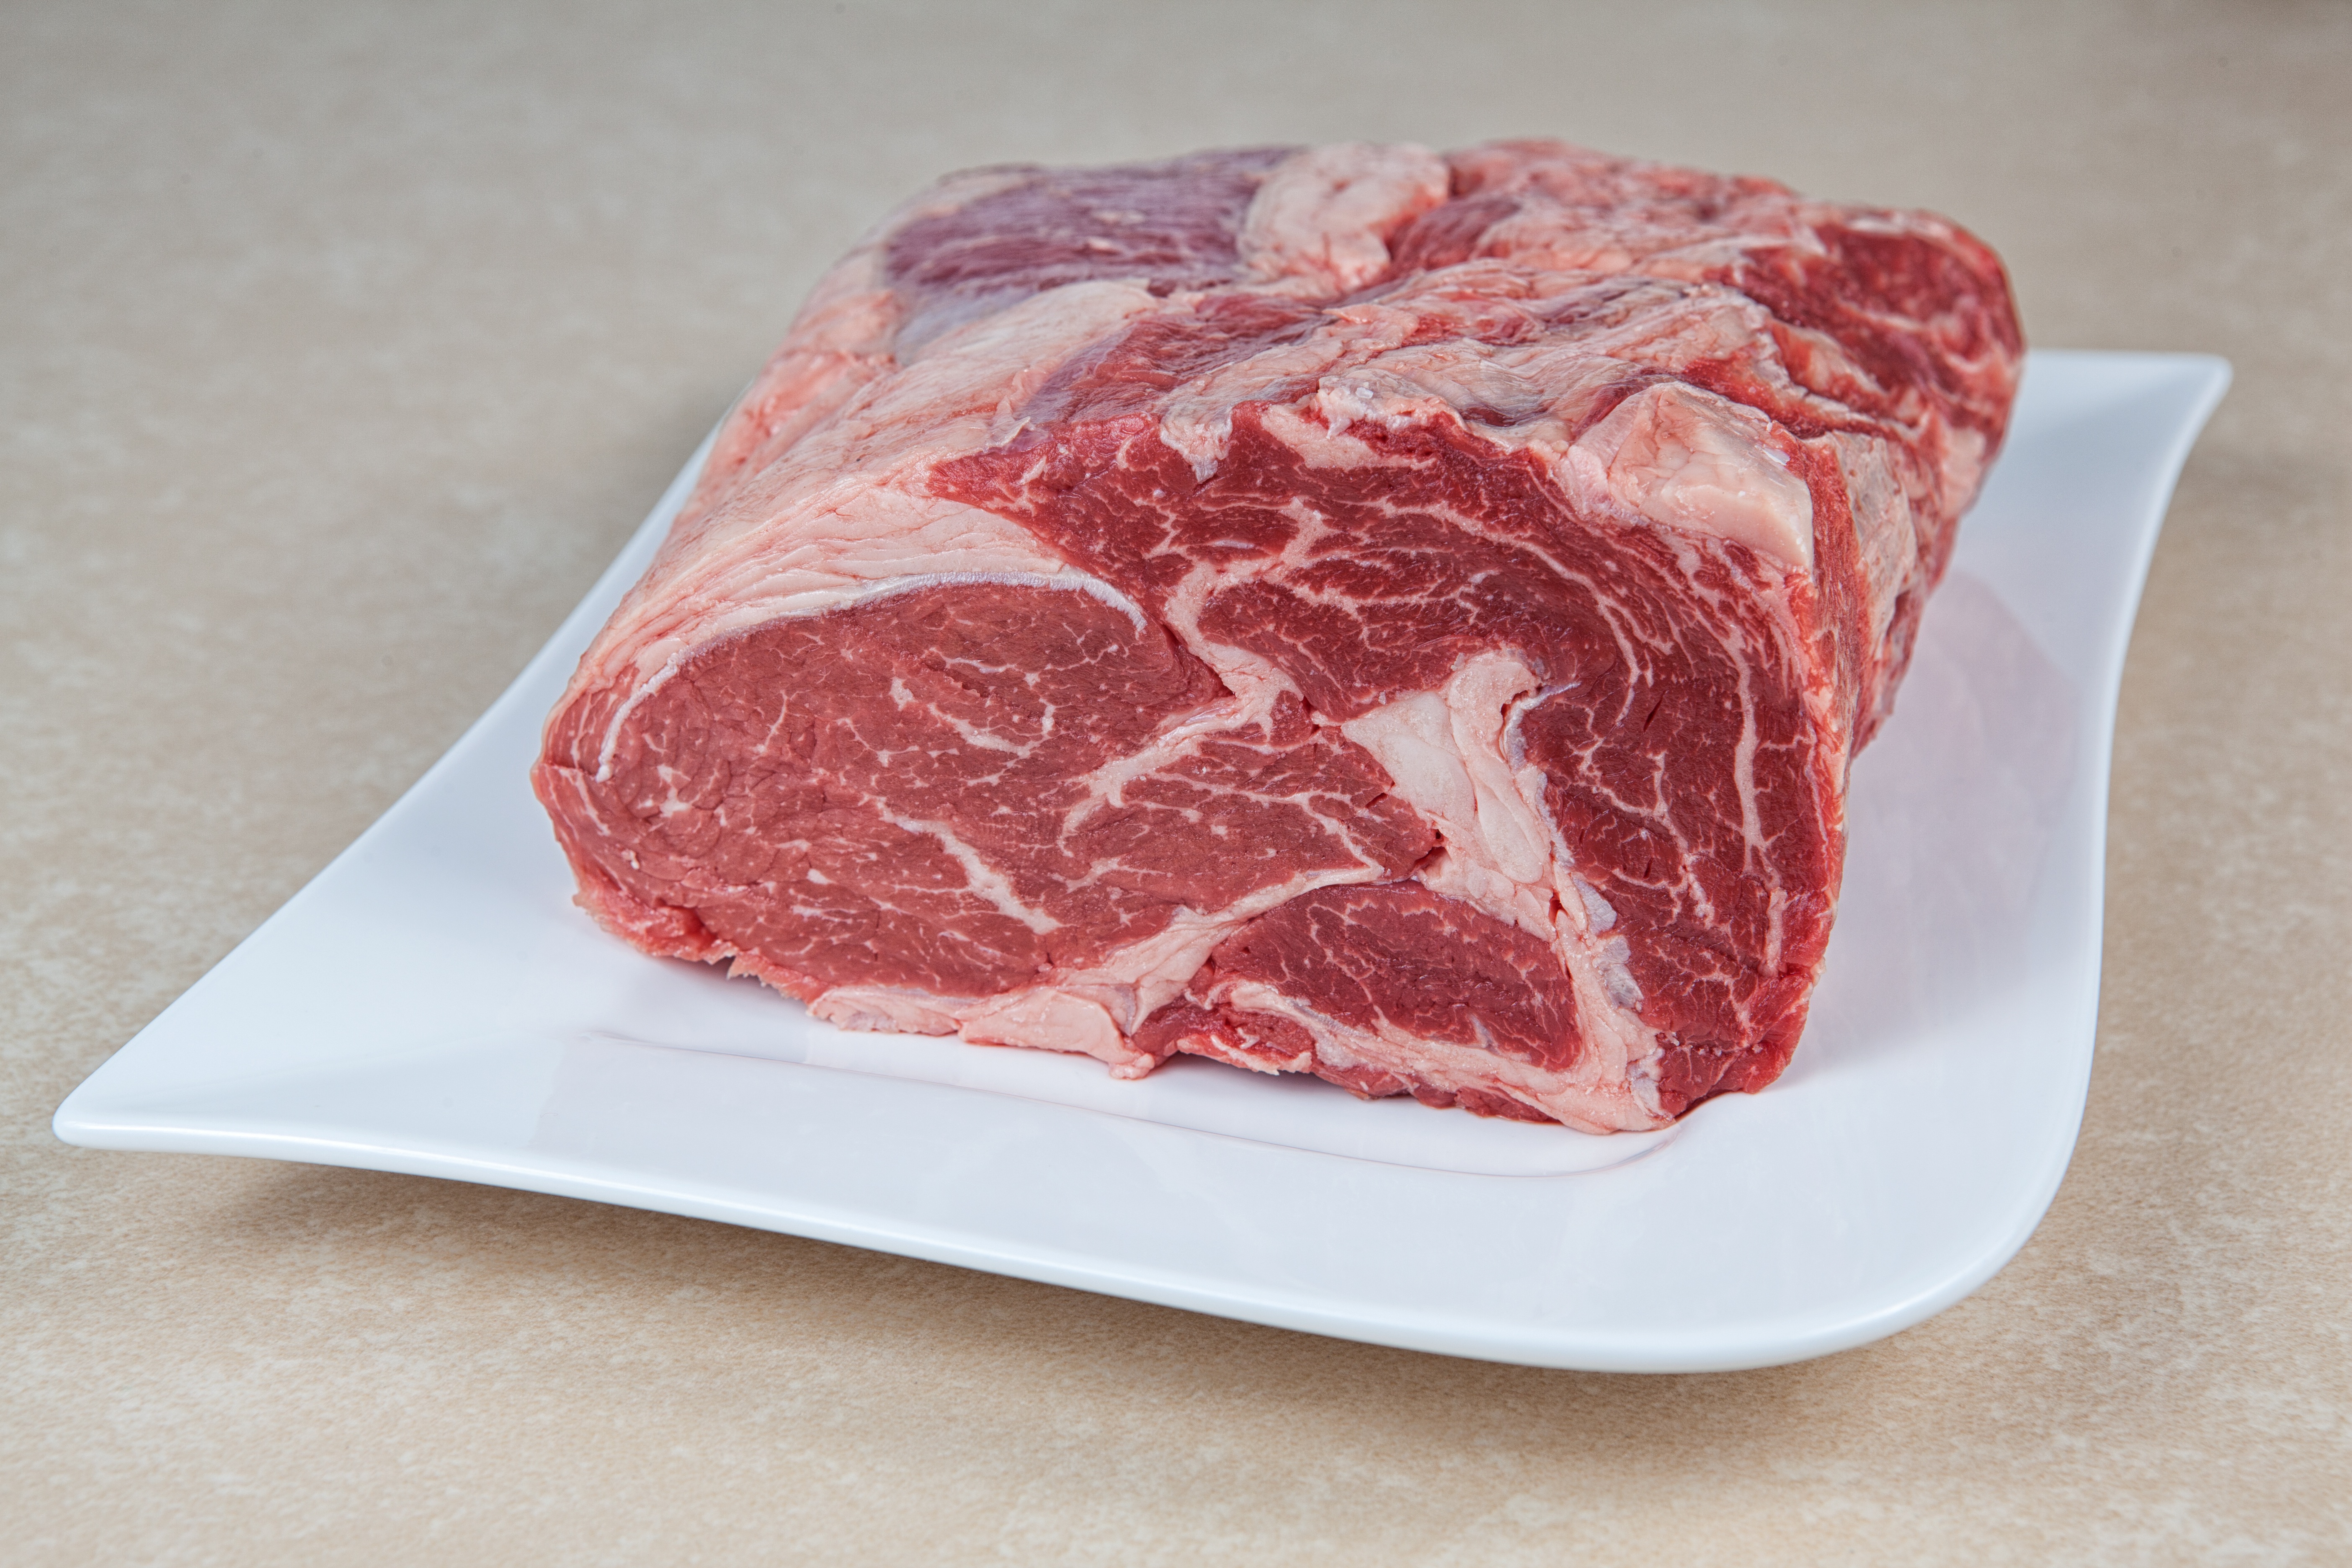
grain, dish, food, meat, cuisine, beef, steak, nutrition, raw, benefit from, flesh, entrecote, depended, red meat, rib eye steak, animal source foods, kobe beef, sirloin steak, salt cured meat, capicola